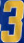
Number: 3